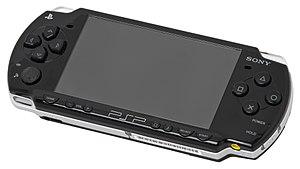
La PlayStation Portable est la première console de jeux vidéo portable de Sony, commercialisée entre 2004 et 2014. Elle marque un tournant dans l'histoire des consoles portables, car elle propose une qualité d'image et des capacités générales approchant celles de la PlayStation 2, une console de salon.